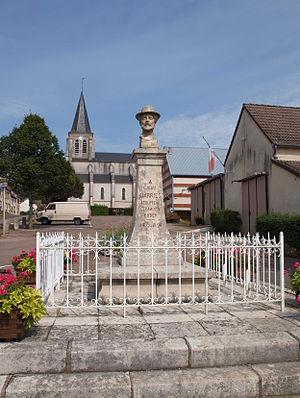
Arquian (Nièvre, France)
Cet article recense les œuvres d'art dans l'espace public de la Nièvre, en France.
Arquian est une commune française située dans le département de la Nièvre, en région Bourgogne-Franche-Comté.